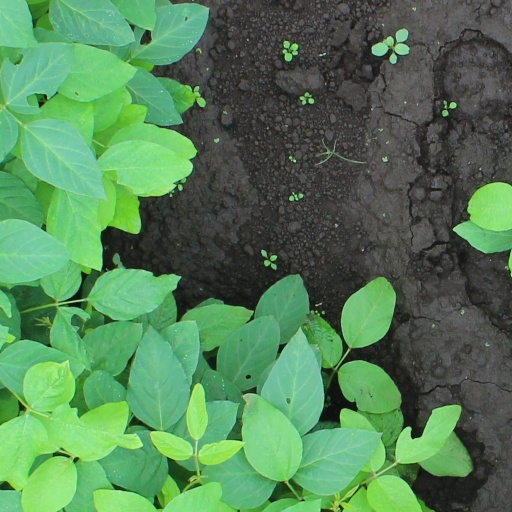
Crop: soybean